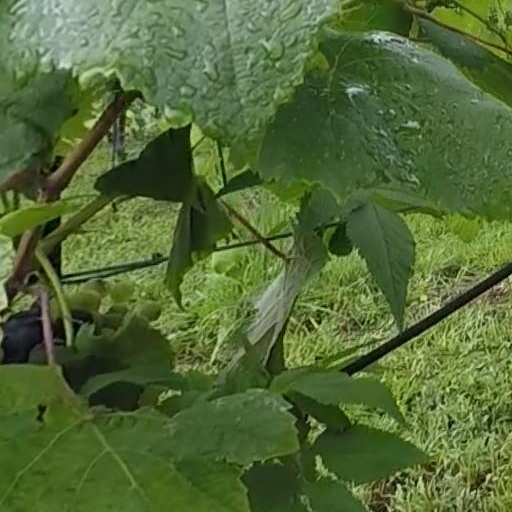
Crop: grape